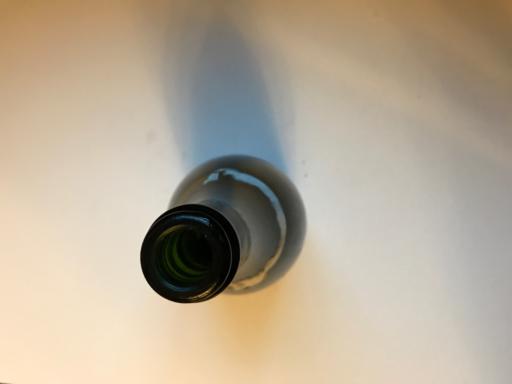
Waste category: glass